Birding in Chennai

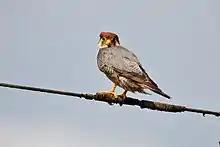
Red-necked falcon at Siruthavur lake

Sirudavoor Lake is a rain-fed fresh water lake used for irrigation and fishing. Famous for the fresh water ducks such as Eurasian wigeon and cotton pygmy goose, over 70 resident and migratory bird species have been recorded so far. This is one place near Chennai where both red-wattled lapwing and yellow-wattled lapwing are seen in close proximity.